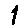
Label: 1